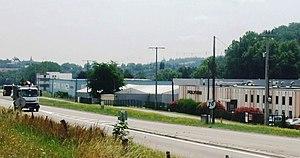
Saint-Marcel-lès-Annonay zone d'activités
Saint-Marcel-lès-Annonay est une commune française, située dans le nord du département de l'Ardèche en région Auvergne-Rhône-Alpes.